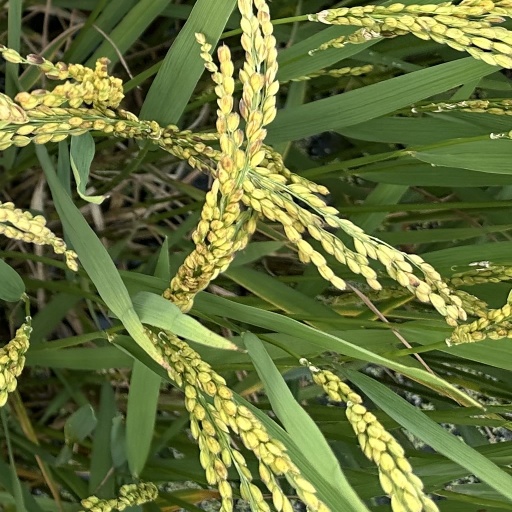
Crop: rice